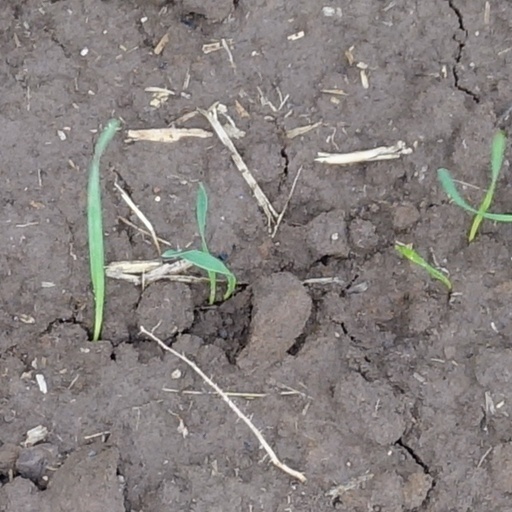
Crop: wheat